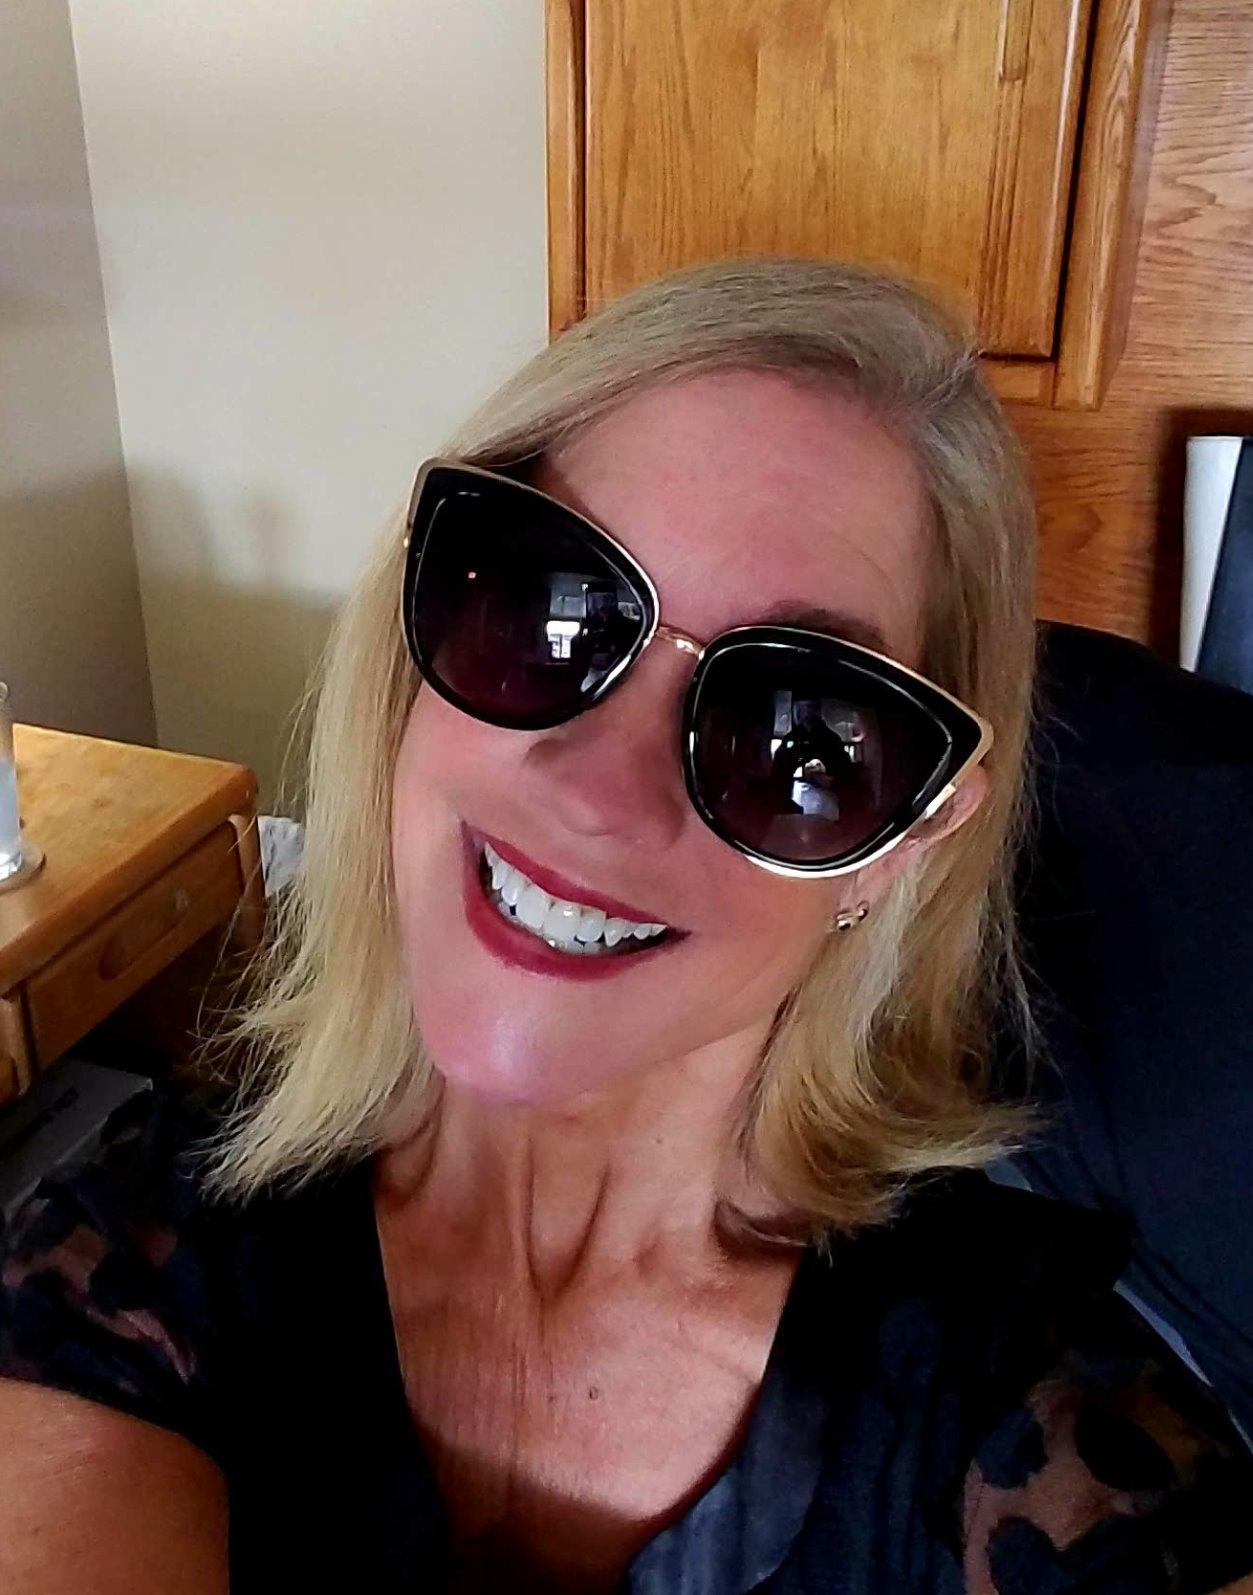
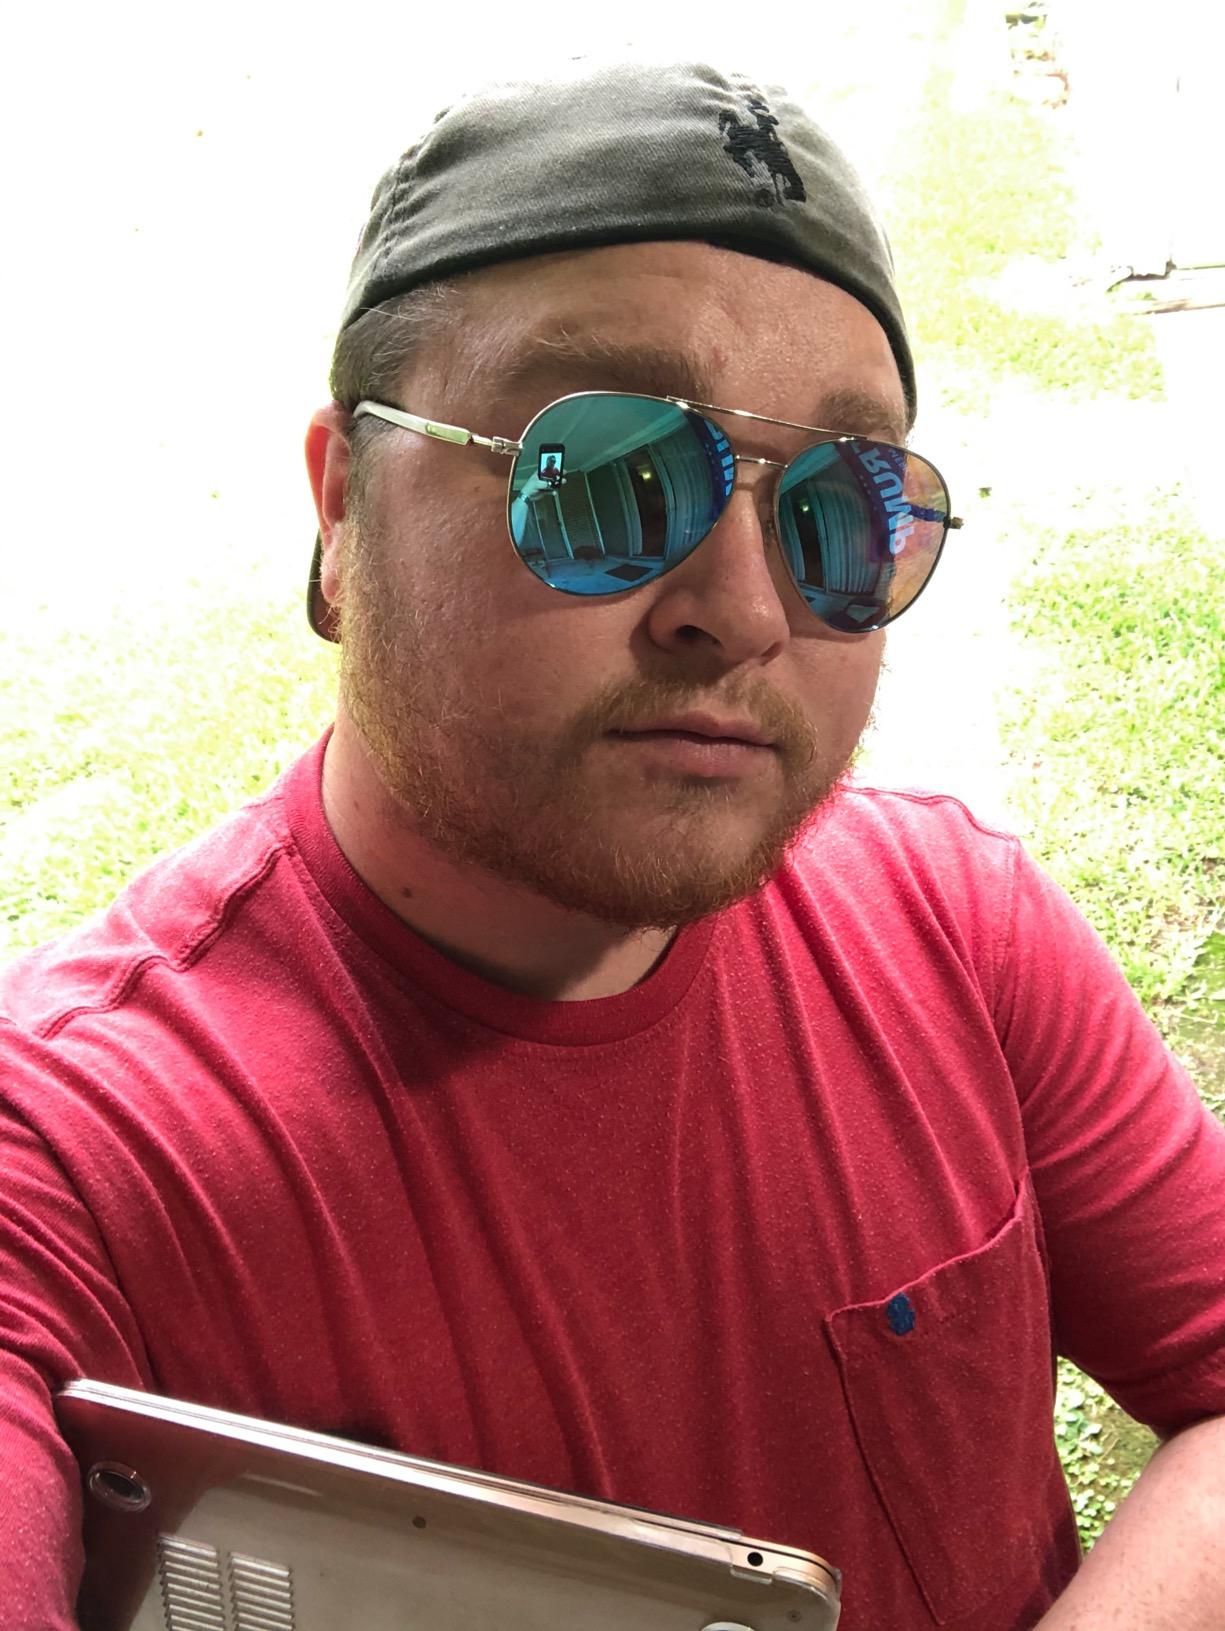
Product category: accessories_sunglasses
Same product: no